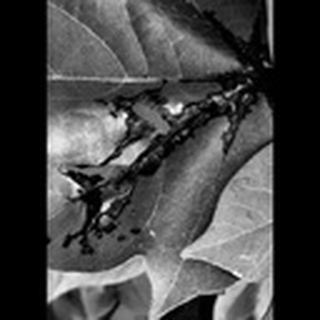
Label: cotton_bacterial_blight